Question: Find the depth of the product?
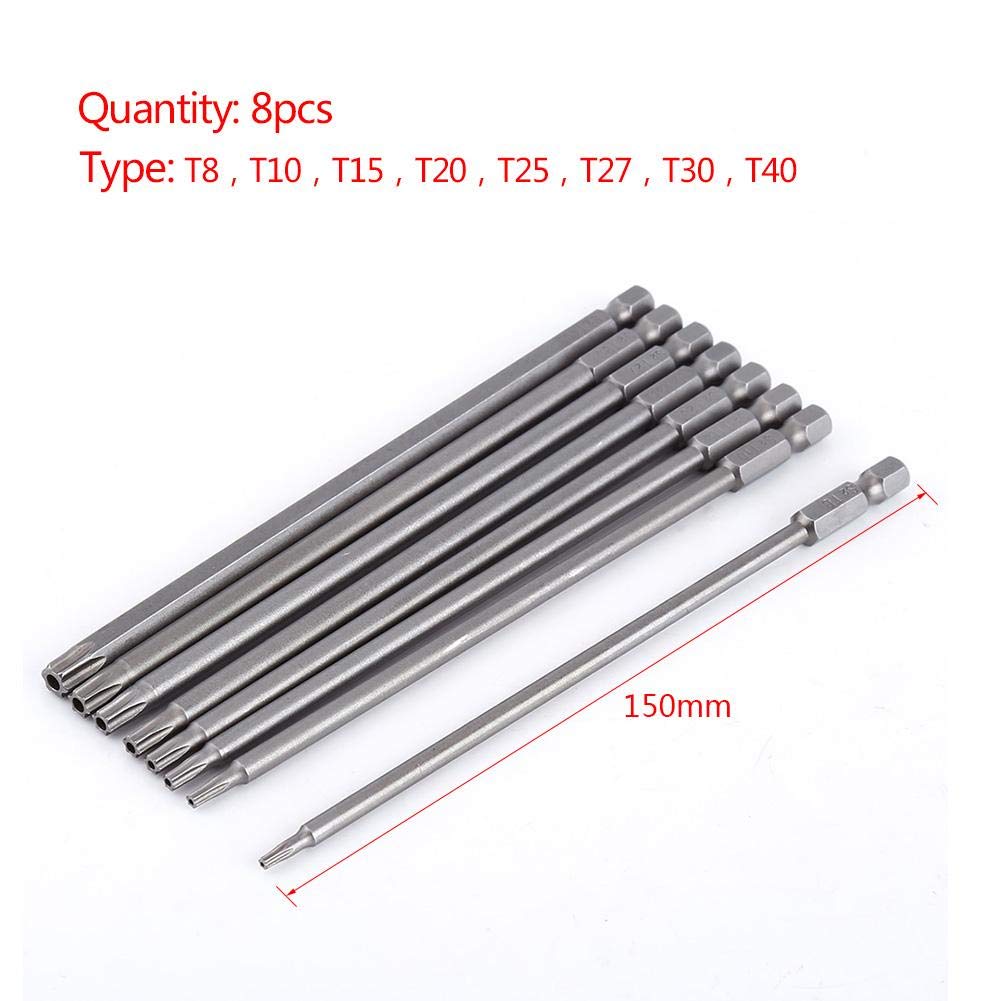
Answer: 150.0 millimetre